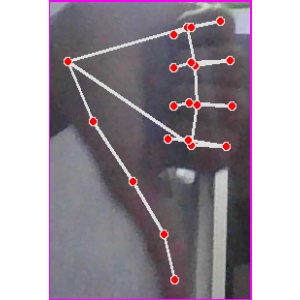
अक्षर: फ